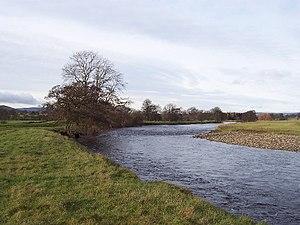
L’abbaye de Jervaulx est une ancienne abbaye cistercienne située à East Witton dans le Yorkshire du Nord, en Angleterre. Elle est fondée en 1145 par l'abbaye de Byland, et fait partie des fondations anglaises de l'ordre de Savigny, fondée par Vital de Savigny. En 1147, elle devient cistercienne quand l'ordre de Savigny décide de rejoindre l'ordre cistercien en se plaçant dans la filiation de Clairvaux. Lors de la Réforme anglaise, elle est dissoute en 1537 et son dernier abbé est pendu pour avoir participé au pèlerinage de Grâce. Propriété privée, elle est monument classé grade I depuis le 15 février 1957, et ses ruines sont visitables.